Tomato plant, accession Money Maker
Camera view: horizontal (90 deg, fisheye); turntable rotation: 240 degrees
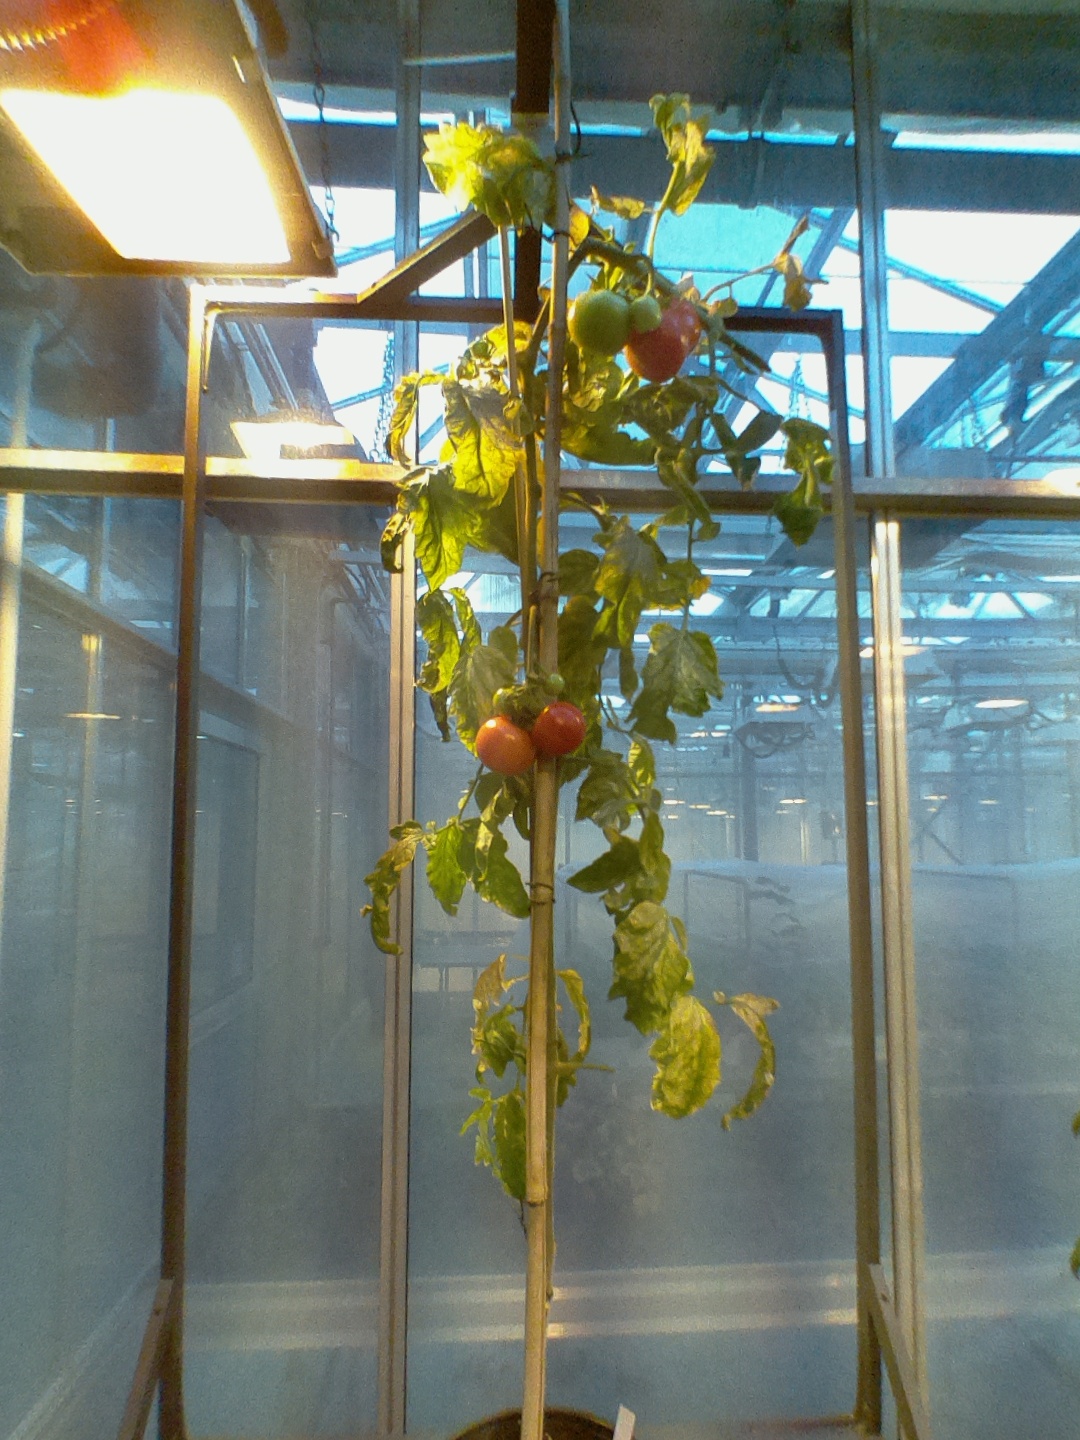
BBCH growth stage 85: 50%-60% of fruits show typical fully ripe color